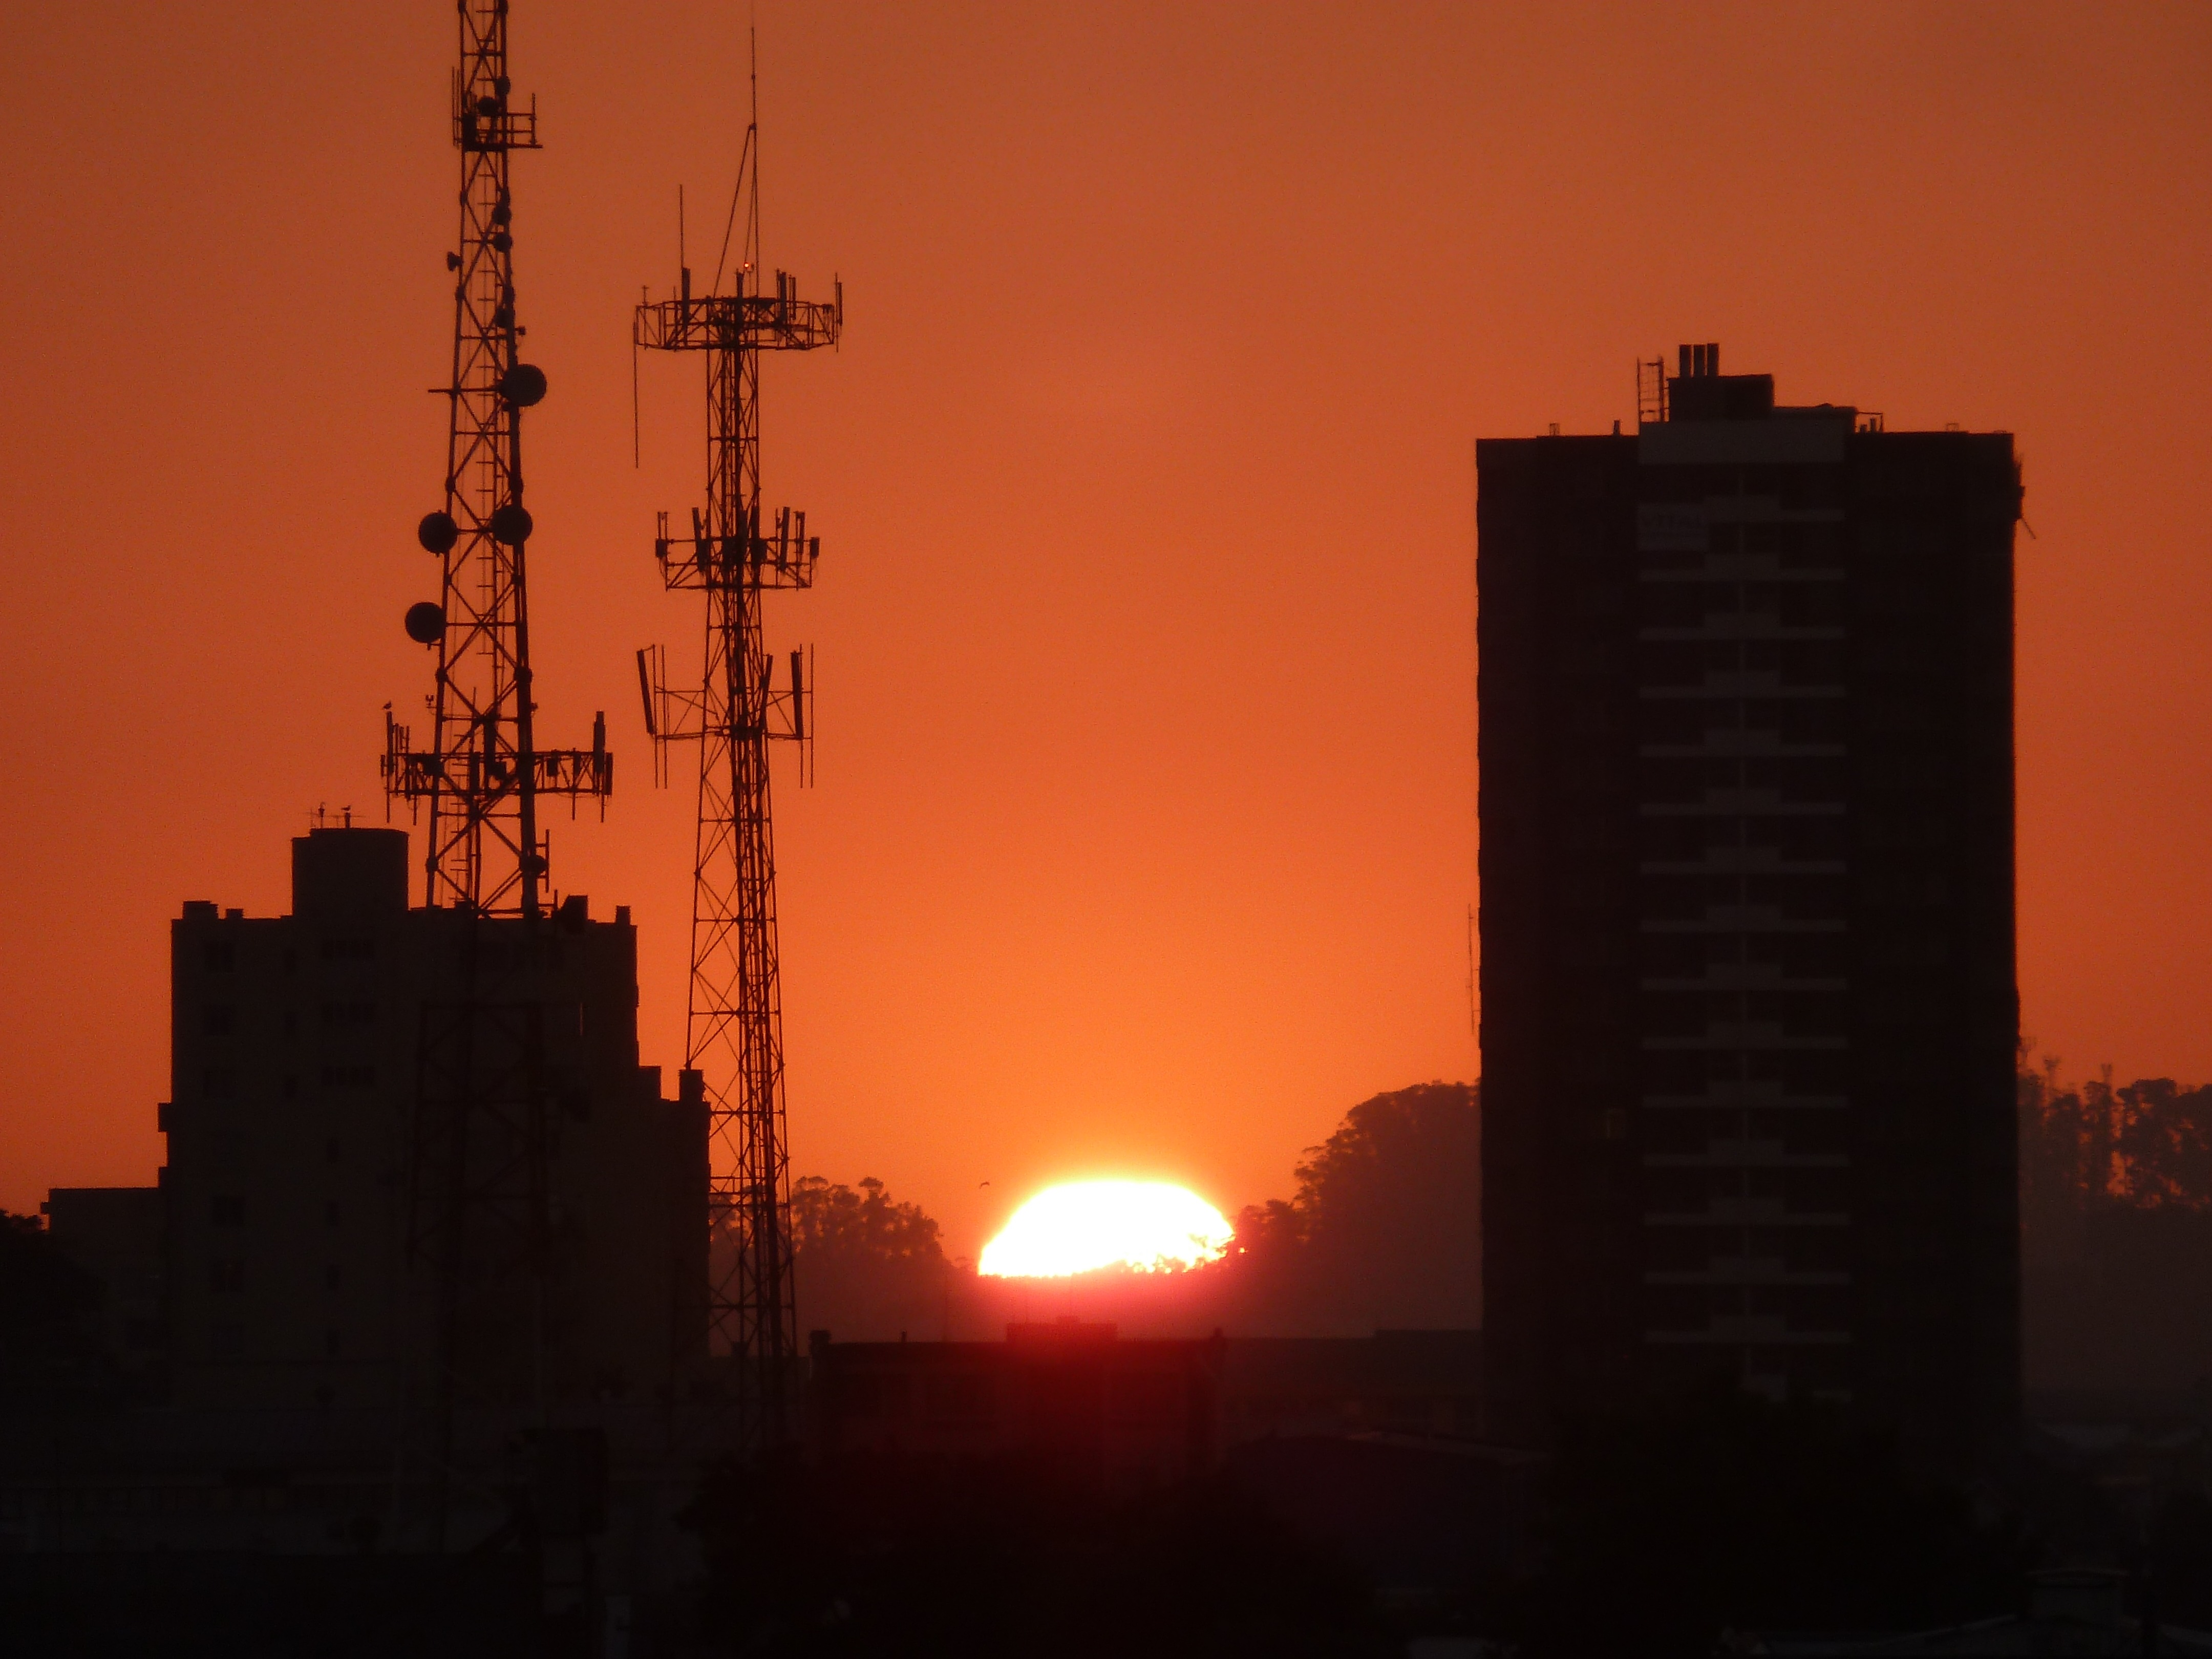
horizon, architecture, sky, sun, sunrise, sunset, skyline, sunlight, morning, view, building, dawn, city, atmosphere, skyscraper, urban, cityscape, downtown, dusk, evening, twilight, high, tower, tranquil, scenic, scenery, landmark, metropolitan, outdoors, clouds, buildings, metropolis, afterglow, atmospheric phenomenon